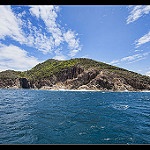
Label: sea